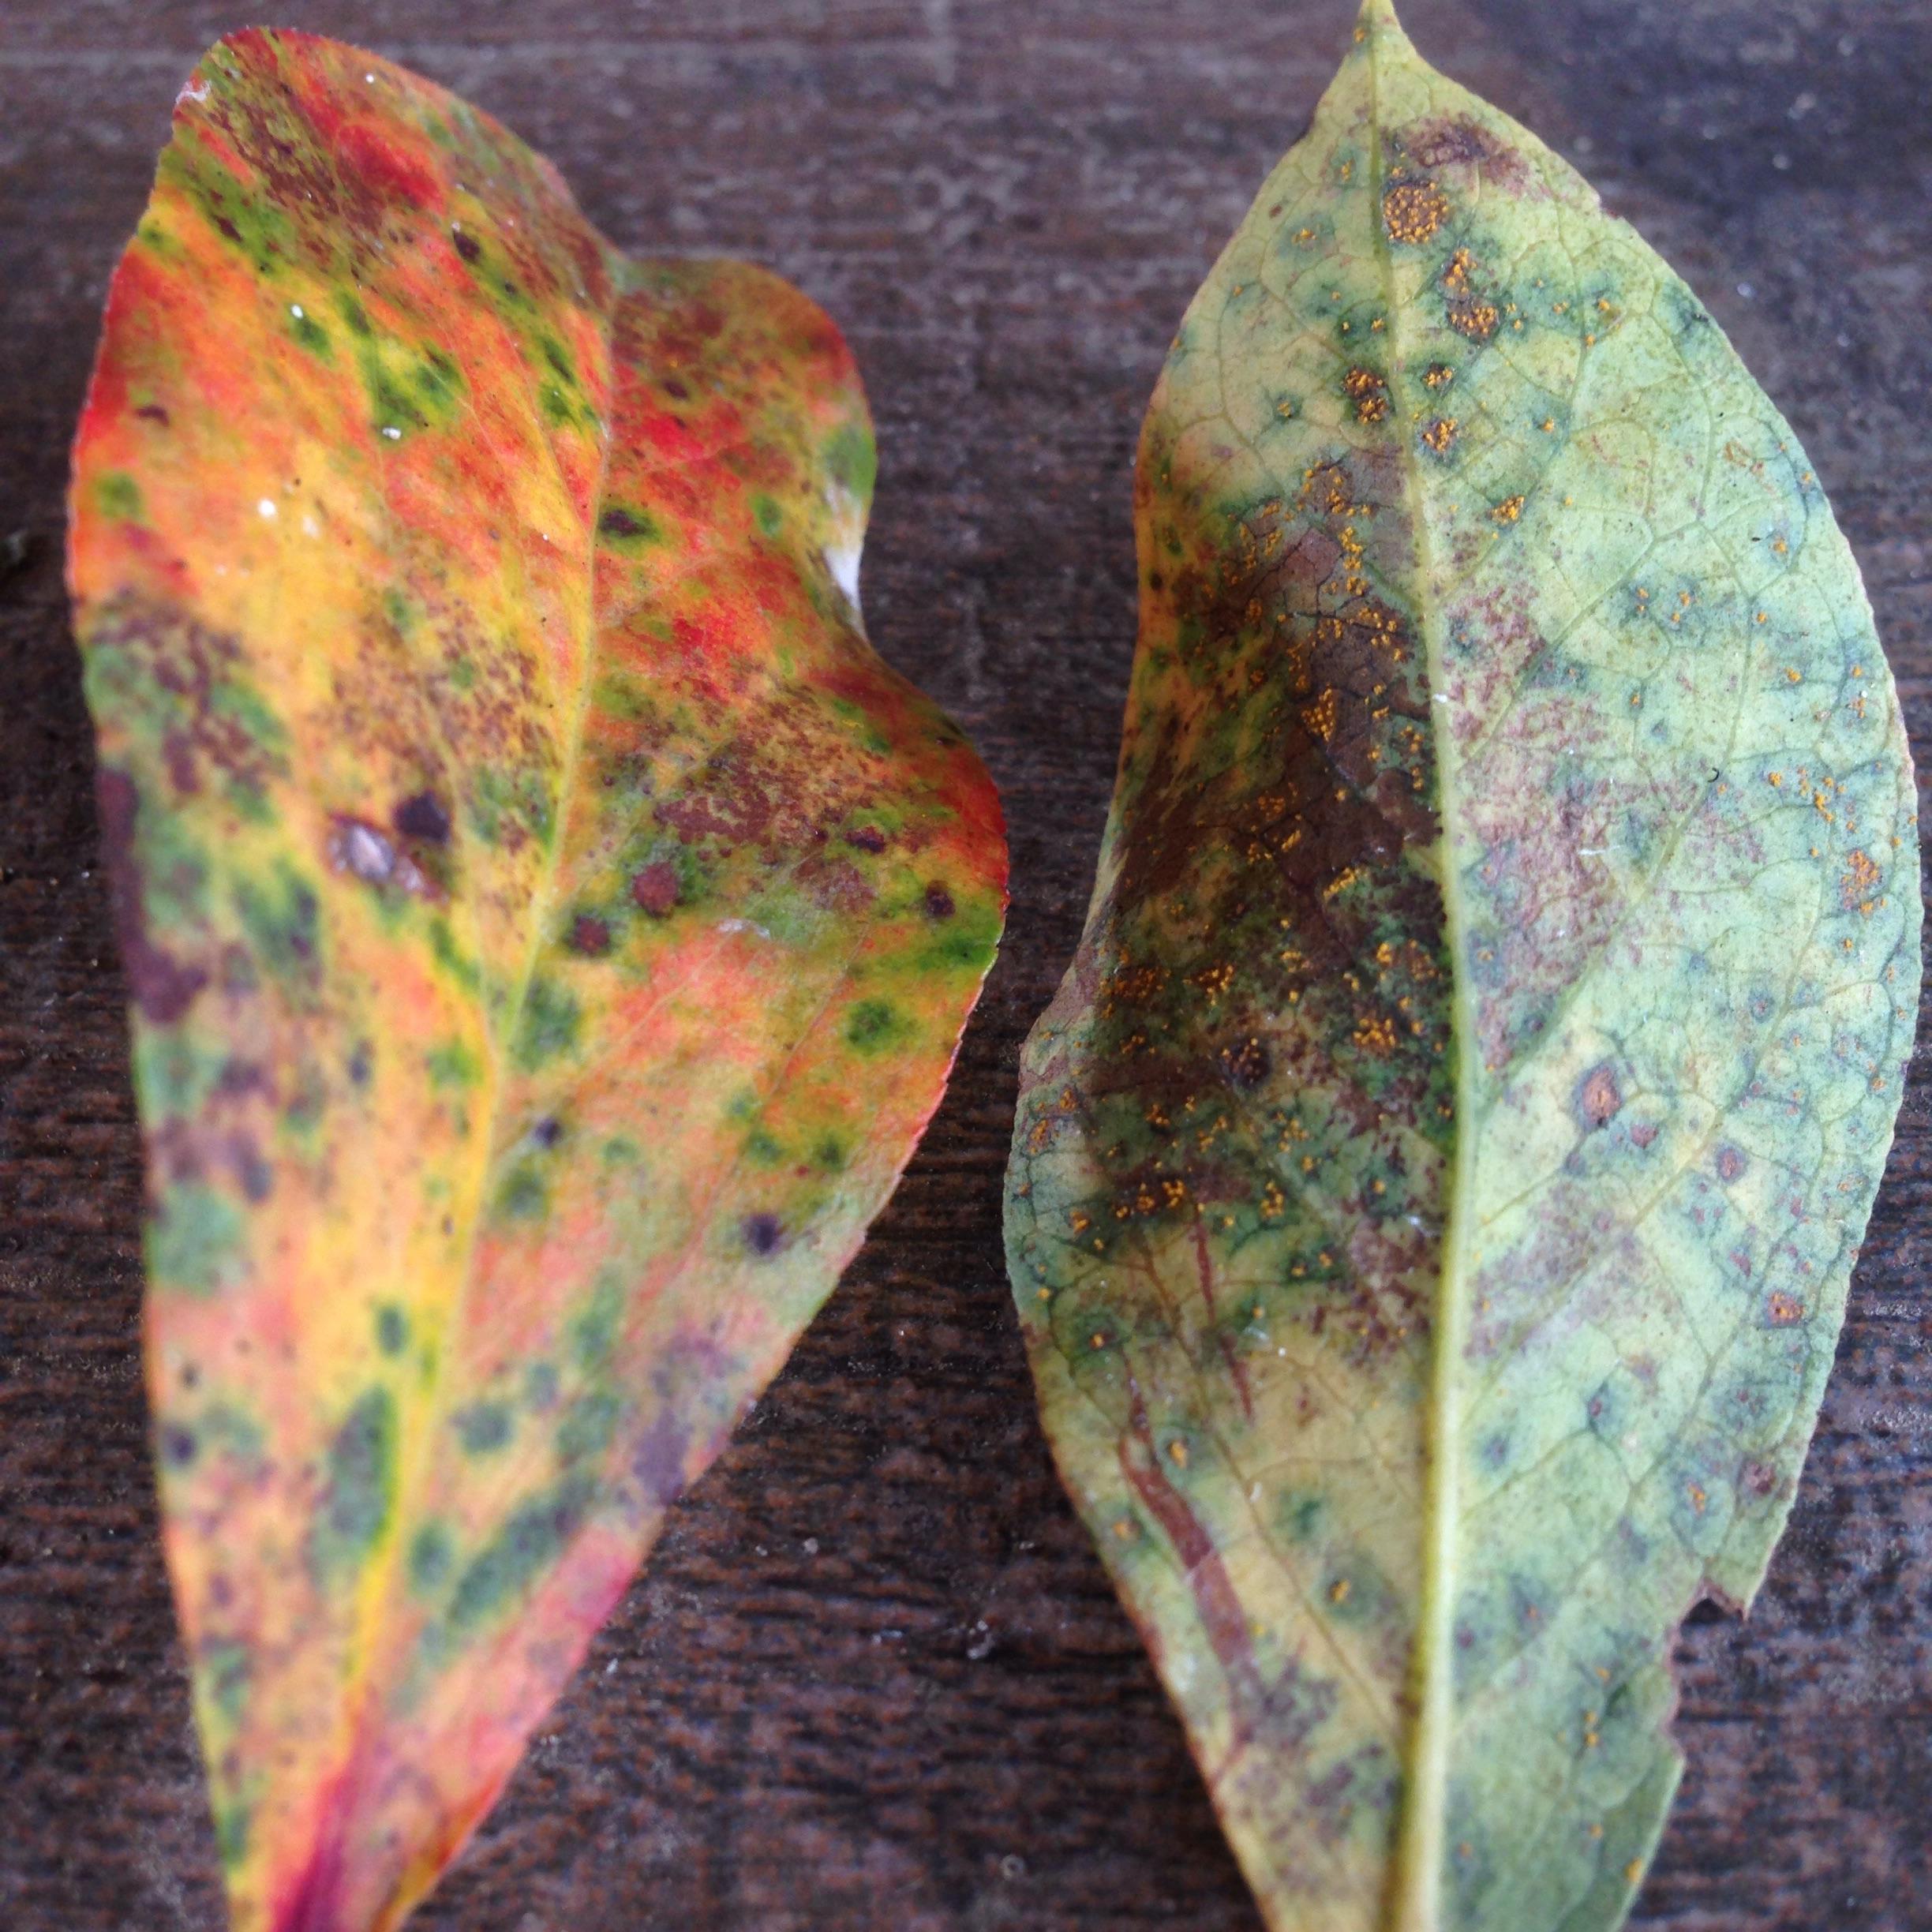
Plant: Blueberry
Disease: blueberry rust